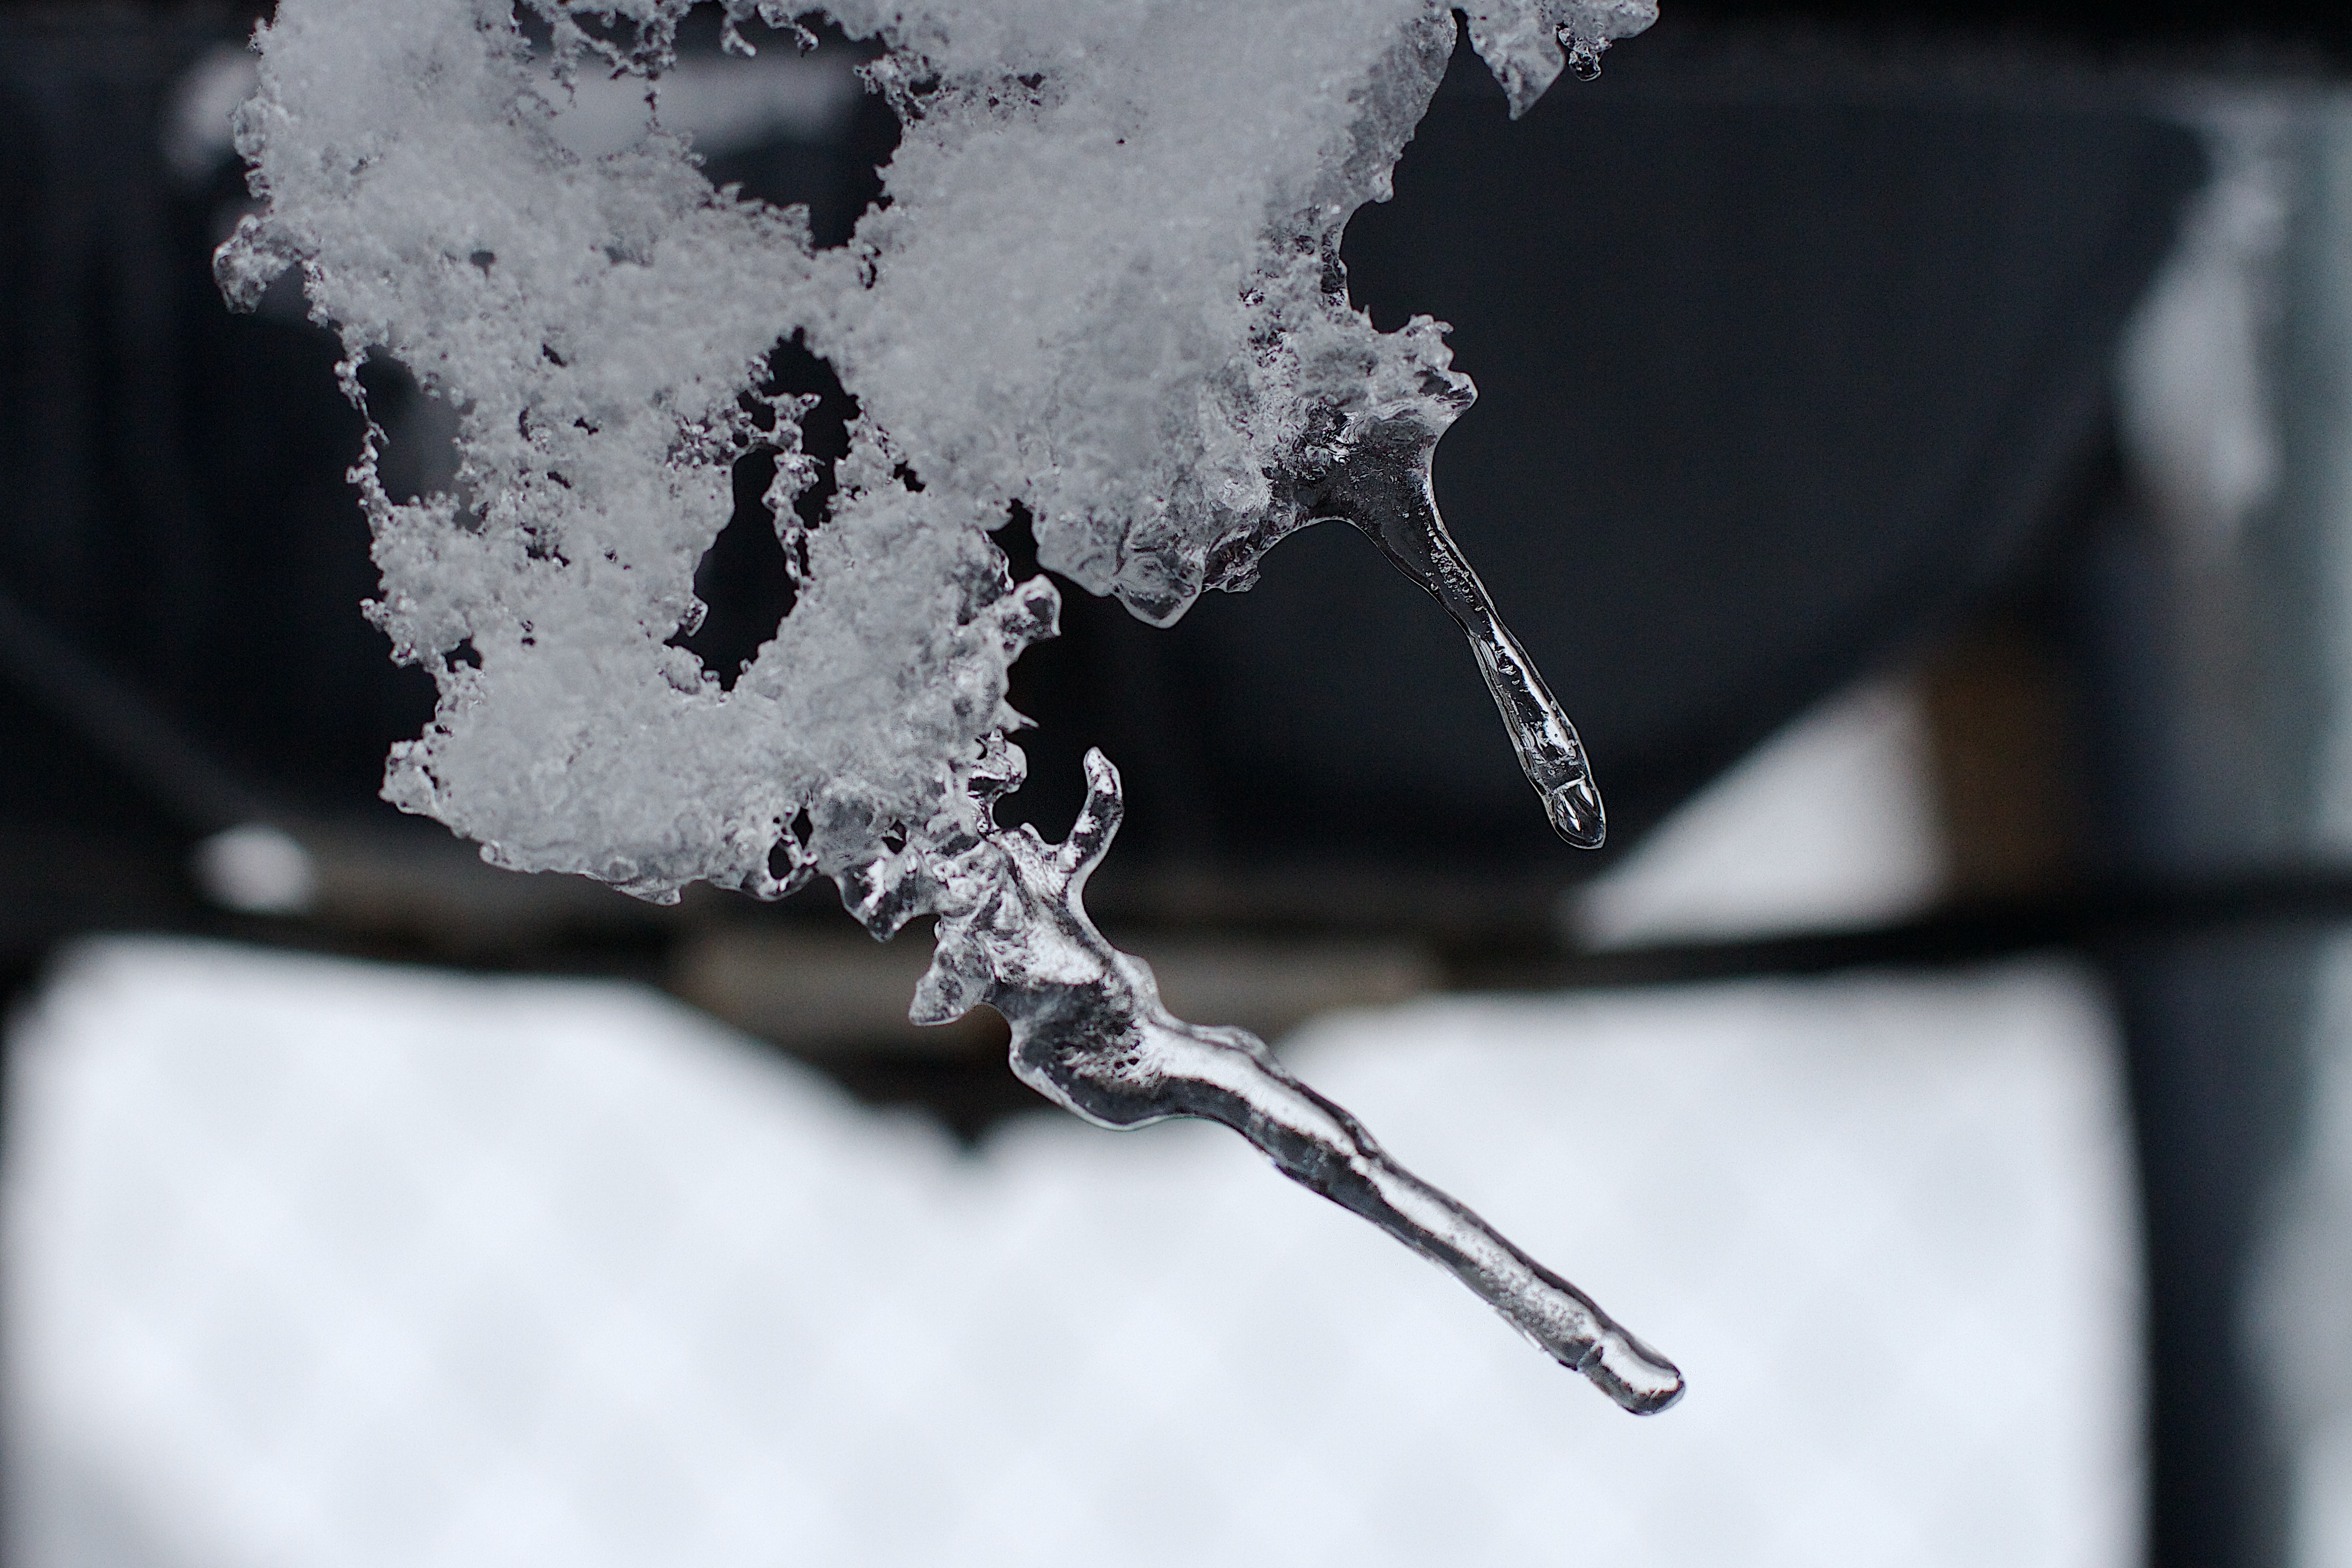
branch, snow, winter, black and white, white, photography, frost, ice, spring, weather, monochrome, season, twig, close up, icicle, freezing, macro photography, monochrome photography